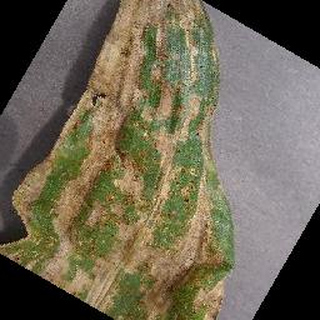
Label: corn_cercospora_leaf_spot